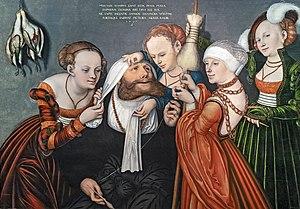
Dans la mythologie grecque, Omphale est une reine de Lydie, fille du roi Iardanos. Selon d'autres sources, elle aurait été la fille ou l'épouse du dieu des montagnes, Tmolos, puis reine à son tour quand ce dernier fut empalé. Elle est connue pour la période de servitude à laquelle le héros grec Héraclès fut contraint de se plier chez elle.